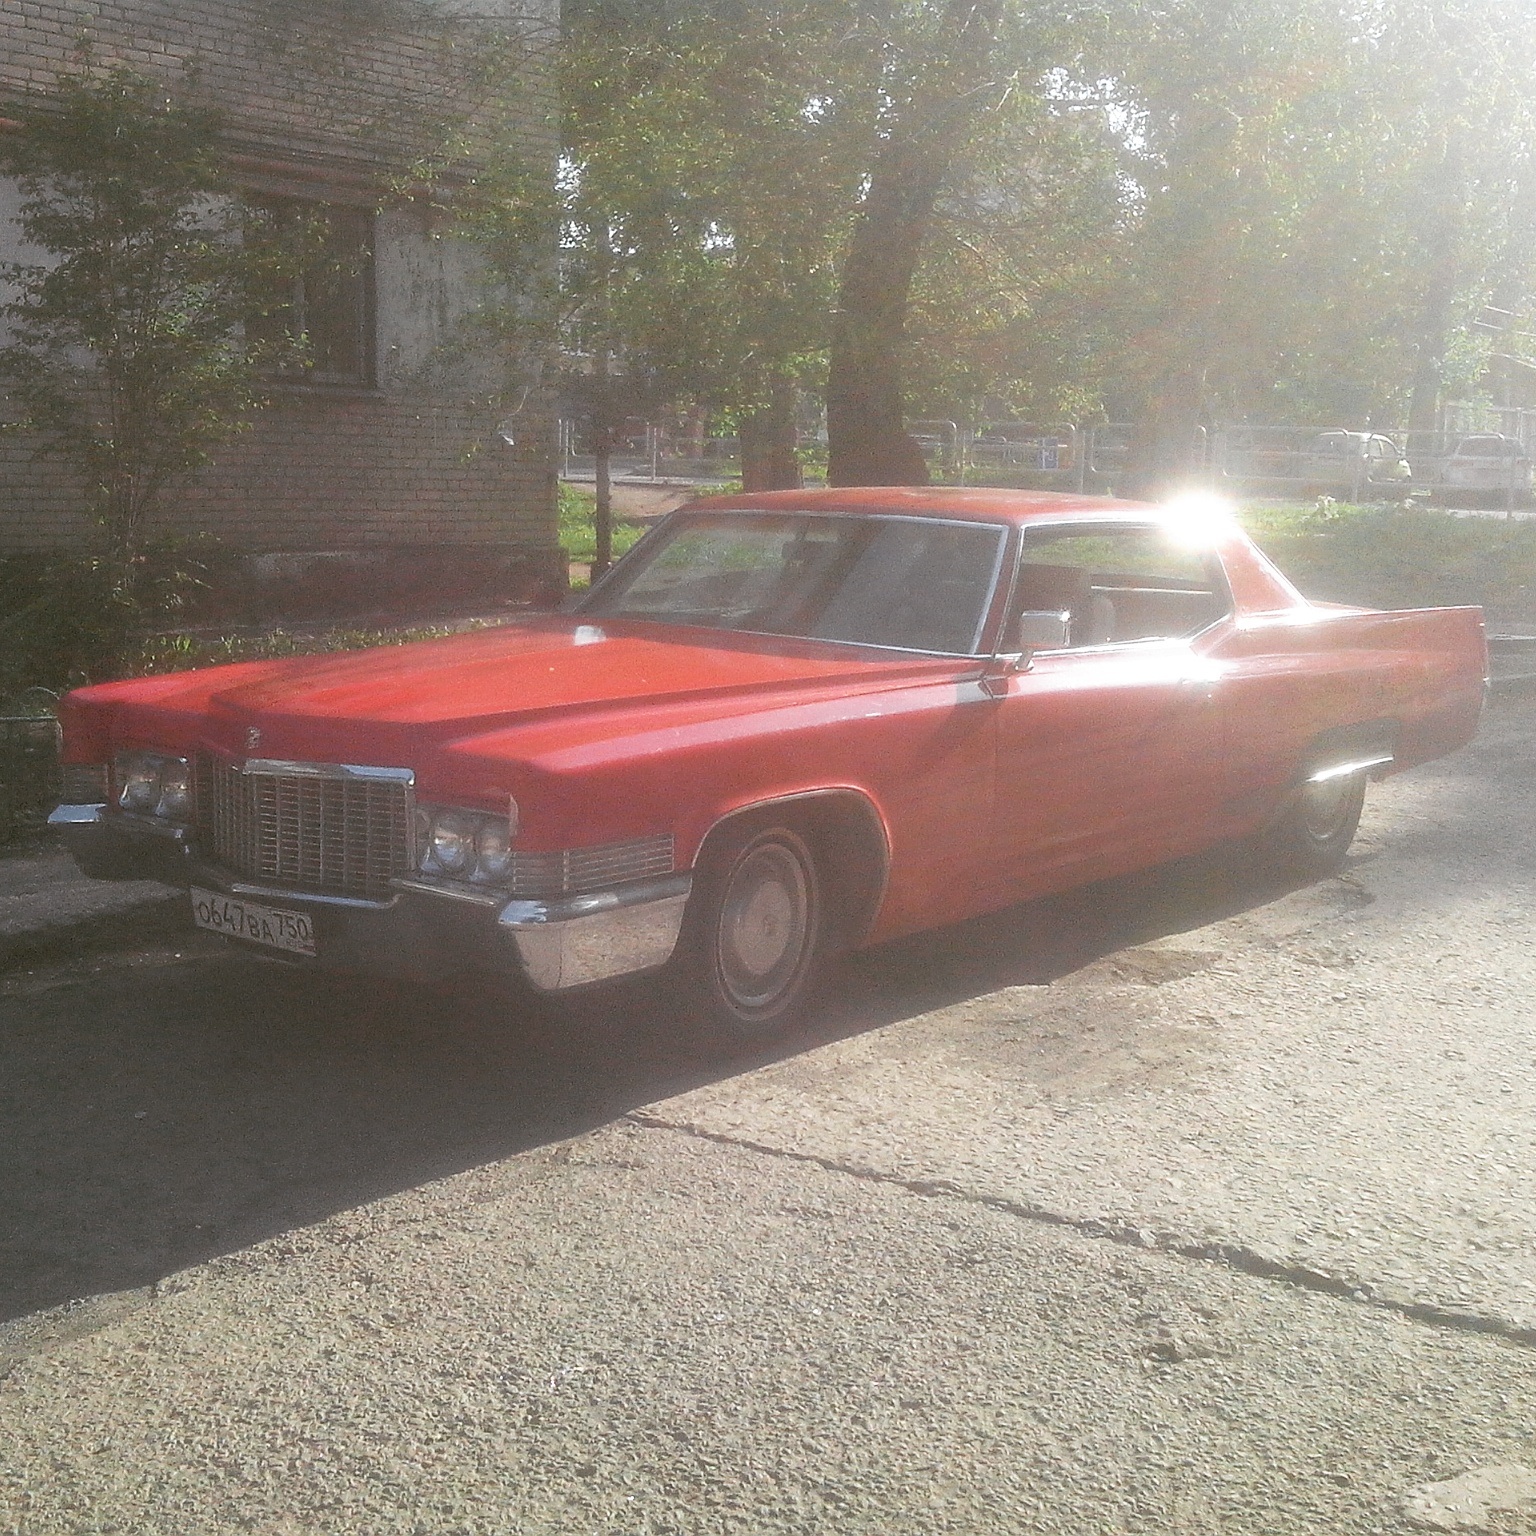
car, vehicle, classic car, sedan, land vehicle, automobile make, automotive exterior, luxury vehicle, full size car